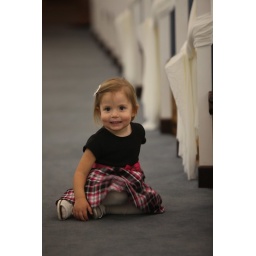
The flower girl striking a pose in the rehearsal.